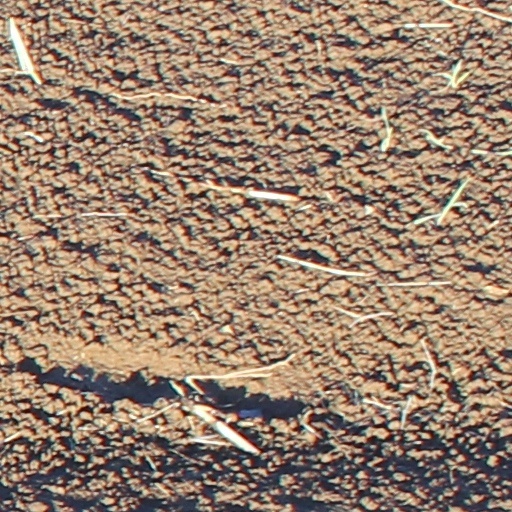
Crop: wheat